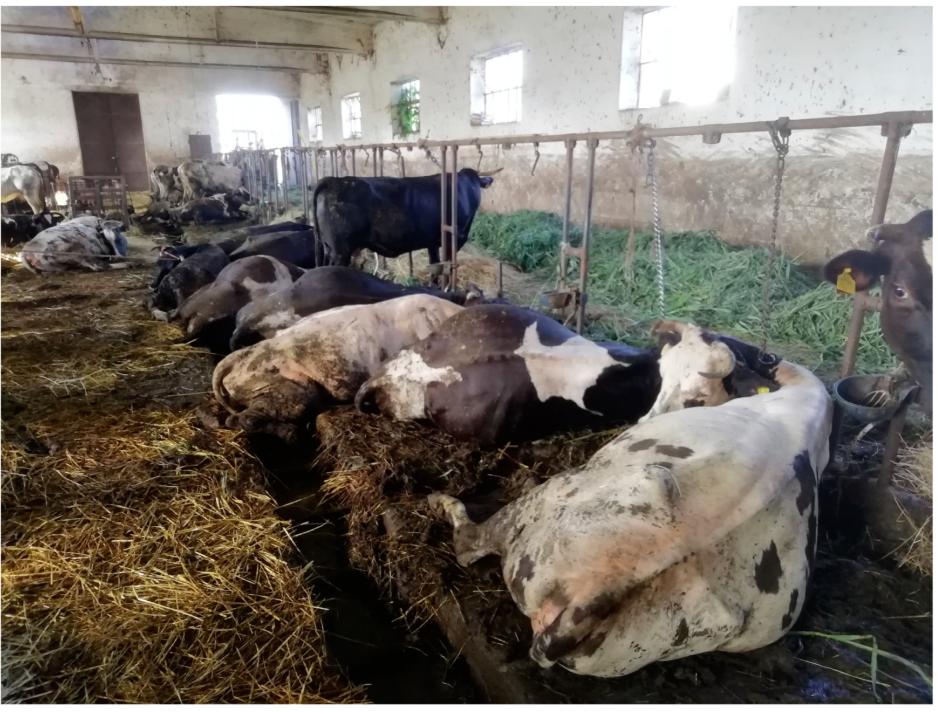
Hili ni zizi. Zizi la ng'ombe ambalo limejengwa kwa kisasa kabisa ambapo tunaweza sema ni ukulima mkubwa na ukulima ambao ni wa kuzalisha na mazao makubwa jinsi ulivyojengwa maana umejengewa hadi ukuta na hapa hapa ng'ombe zimelala zinapumzika na mbele yao pia kuna upande wa kulia nyasi maana tunaziona na nyuma yao kuna nyasi ambazo pia zimetengwa za mapumzikio na pia kuna ng'ombe kadhaa wa kadhaa zimelala sehemu hii.